Destroy All Humans! Path of the Furon

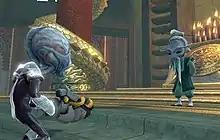
Crypto converses with The Master.

Crypto awakens days later in a monastery ran by a Furon known as The Master (Darryl Kurylo). He reveals that one hundred years ago imperial traitors marked Emperor Meningitis, ruler of the Furon Empire, for death. He stopped the assassination, but was in turn marked for death. Fleeing to Earth, he crash-landed off the coast of China near the town of Shen Long. Initially intent on retaliating, he soon realized eastern philosophies could help him improve his mental abilities and eventually lost any reason to want revenge, going native and immersing himself in their culture. He built an academy and passed on knowledge to followers. His apprentice, Saxon (James Horan), became power hungry, forming a triad to oppose him. When Crypto next returns to the monastery, he witnesses Saxon kill the Master. He interrogates the villain at gunpoint amidst the sudden appearance of Nexos, and Saxon dies in the confusion. Pox deduces that the Nexos have been cloned on Earth, and only one organization could accomplish such. They then set off for Belleville, France, home of the Francodyne corporation.